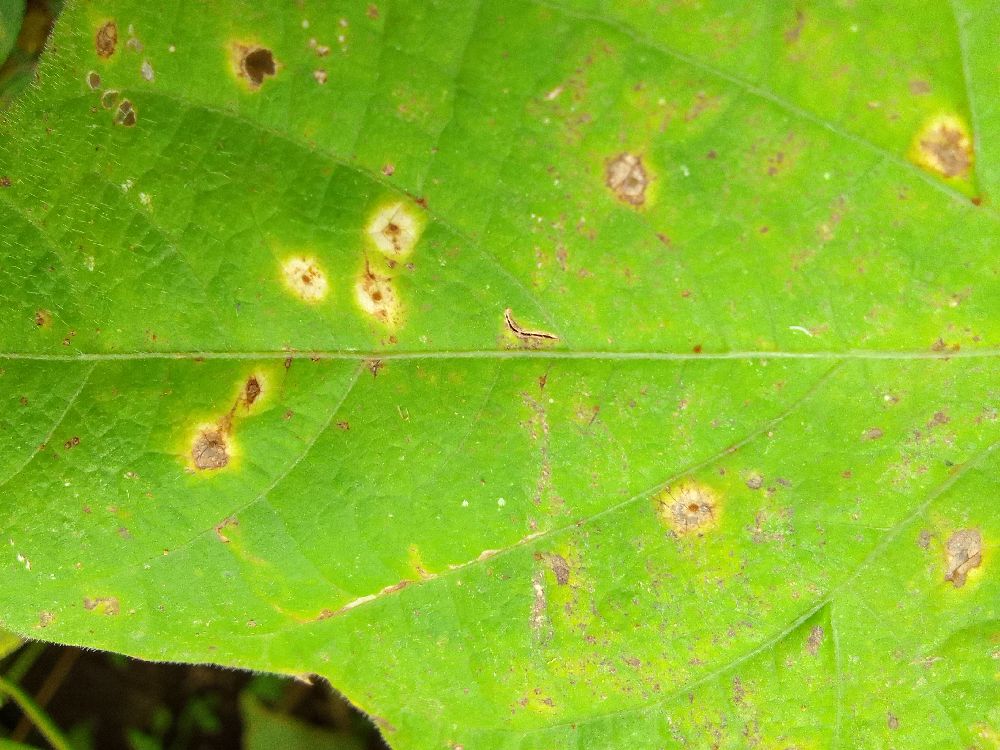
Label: rust